Vertical stabilizer

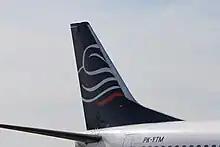
A dorsal fin is visible at the base of the vertical tail of this Boeing 737-300

In supersonic flight, the vertical tail becomes progressively less effective with increasing Mach number until the loss of stability may no longer be acceptable. The stability is reduced because the lift, or side force, generated by the tail reduces with speed for each degree of sideslip angle (lift-curve slope). This results from the very different pressure distribution, with shock waves and expansion waves, compared to subsonic. To achieve the required stability at the maximum operating speed of the aircraft the vertical tail may be enlarged, such as on the North American F-100 Super Sabre (the initial fin area requirement was underestimated). Extra area may be added by installing ventral fins (such as on higher-speed, later versions of the Vought F-8 Crusader), or folding-down wingtips (such as on the North American XB-70 Valkyrie). If a bigger tail is not acceptable automatic rudder deflections may be used to increase the tail side force and restore directional stability. This method was used on the Avro Arrow.